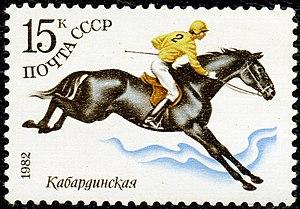
Le Kabardin est une race de chevaux originaire du nord des montagnes du Caucase, en Russie. Ce cheval de montagne rustique, de taille modérée, est historiquement la monture des circassiens, d'ailleurs anciennement appelée « pur-sang circassien » et plus récemment, en anglais, « Kabarda », d'où le terme français Kabarde.